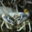
Label: cra